Holy Ghost hole

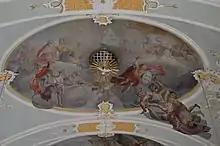
A Holy Ghost hole in the center of a fresco with a latticework covering and a dove figure, Parish church of Wiesing.

A Holy Ghost hole, or Holy Spirit hole, is a circular opening in the ceiling of a church which symbolises the descent of the Holy Spirit on the day of Pentecost. The openings are often used for liturgical performances.